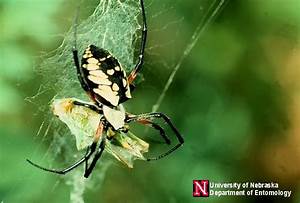
Label: spider